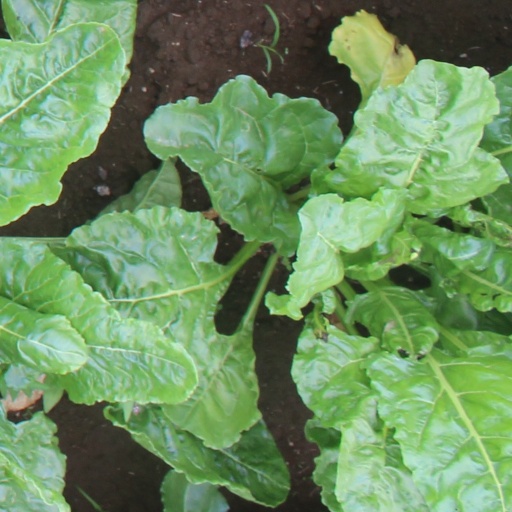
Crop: sugar beet